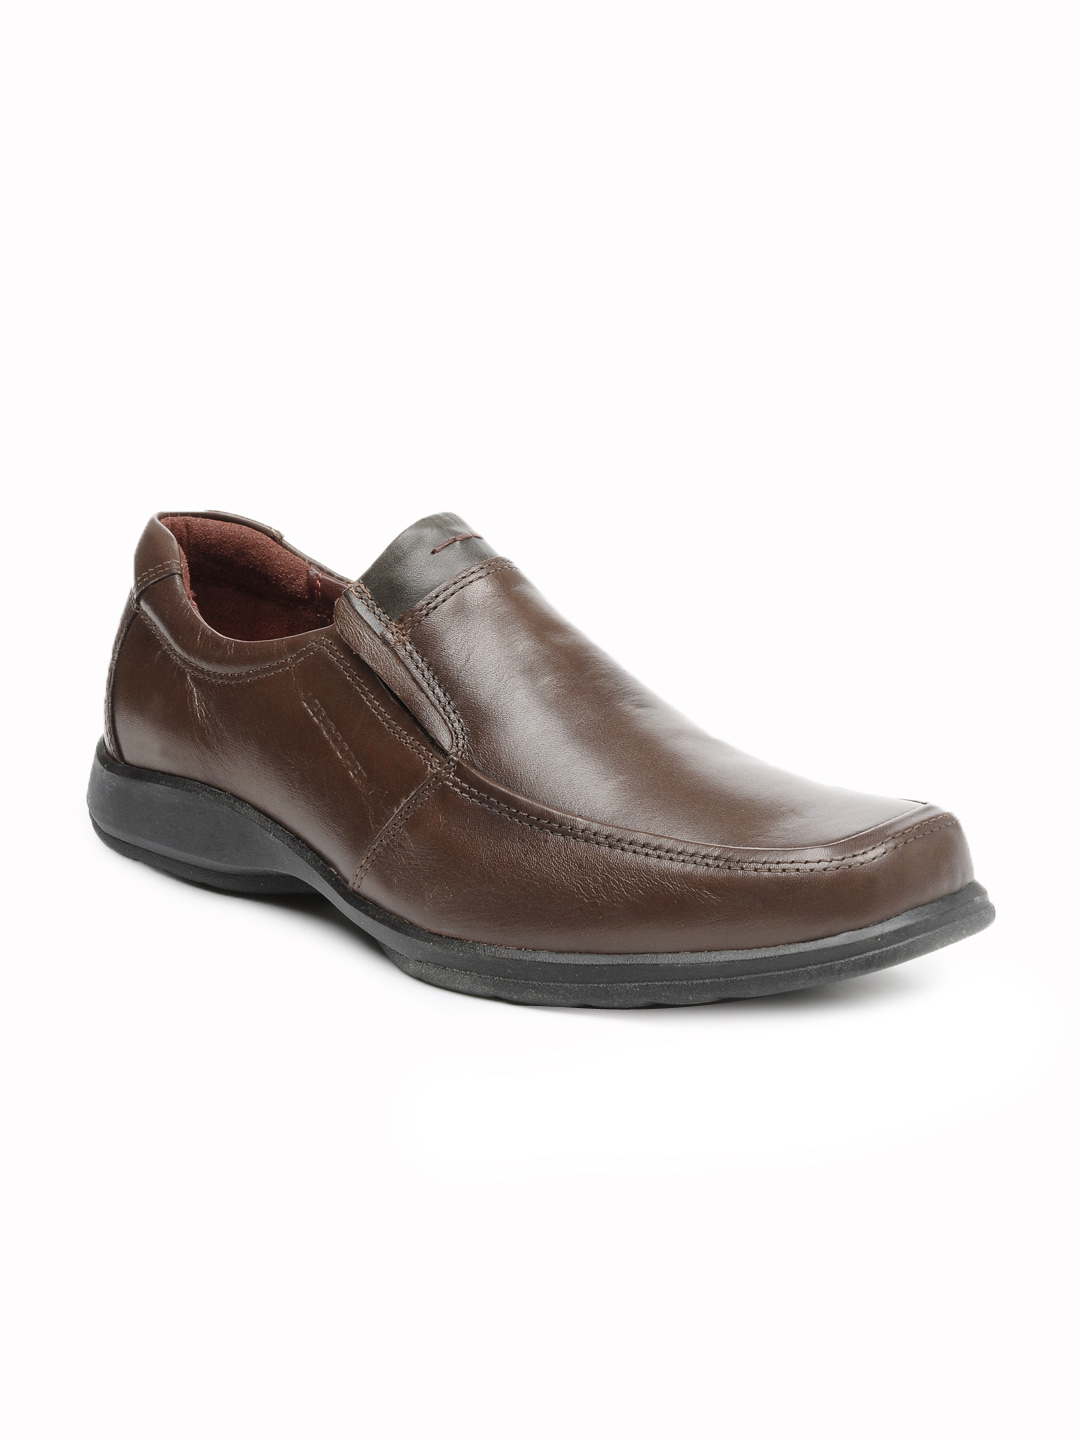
Lee Cooper Men Brown Shoes
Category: Footwear / Shoes / Casual Shoes
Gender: Men
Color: Brown
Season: Summer 2012
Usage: Formal